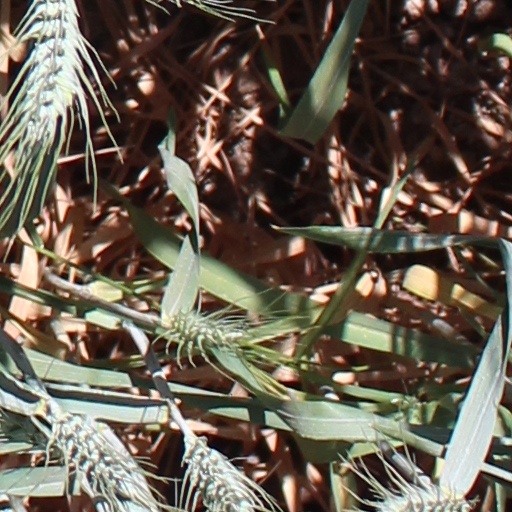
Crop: wheat